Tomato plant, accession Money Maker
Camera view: tilt-top (135 deg); turntable rotation: 60 degrees
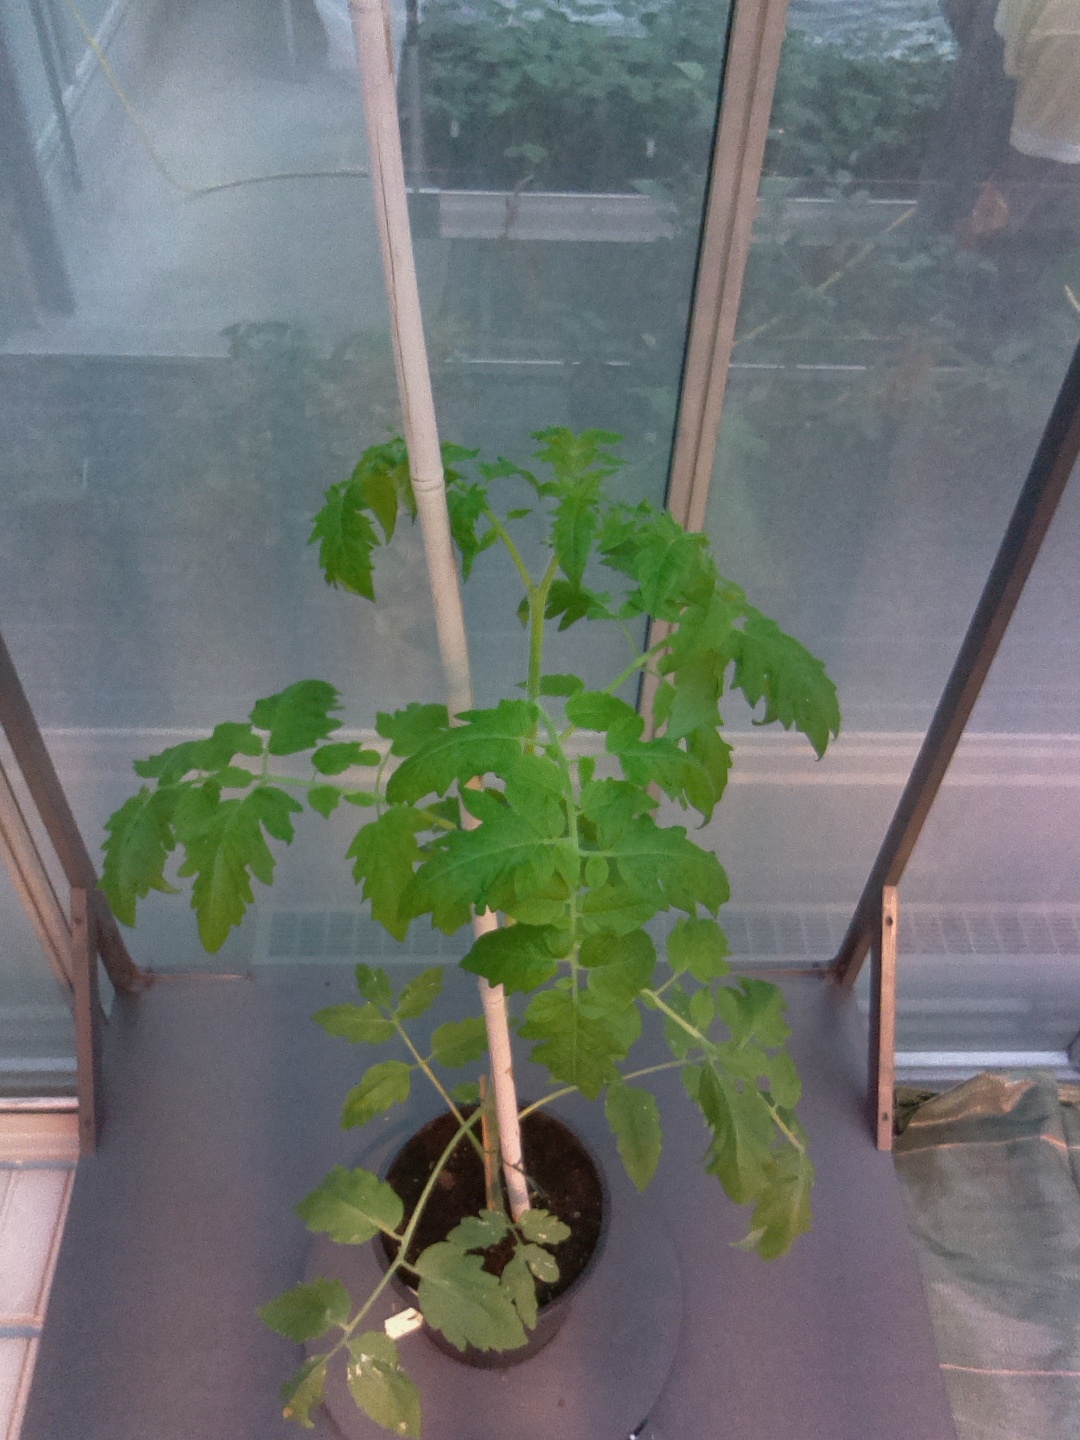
BBCH growth stage 16: 12 of true leaves visible